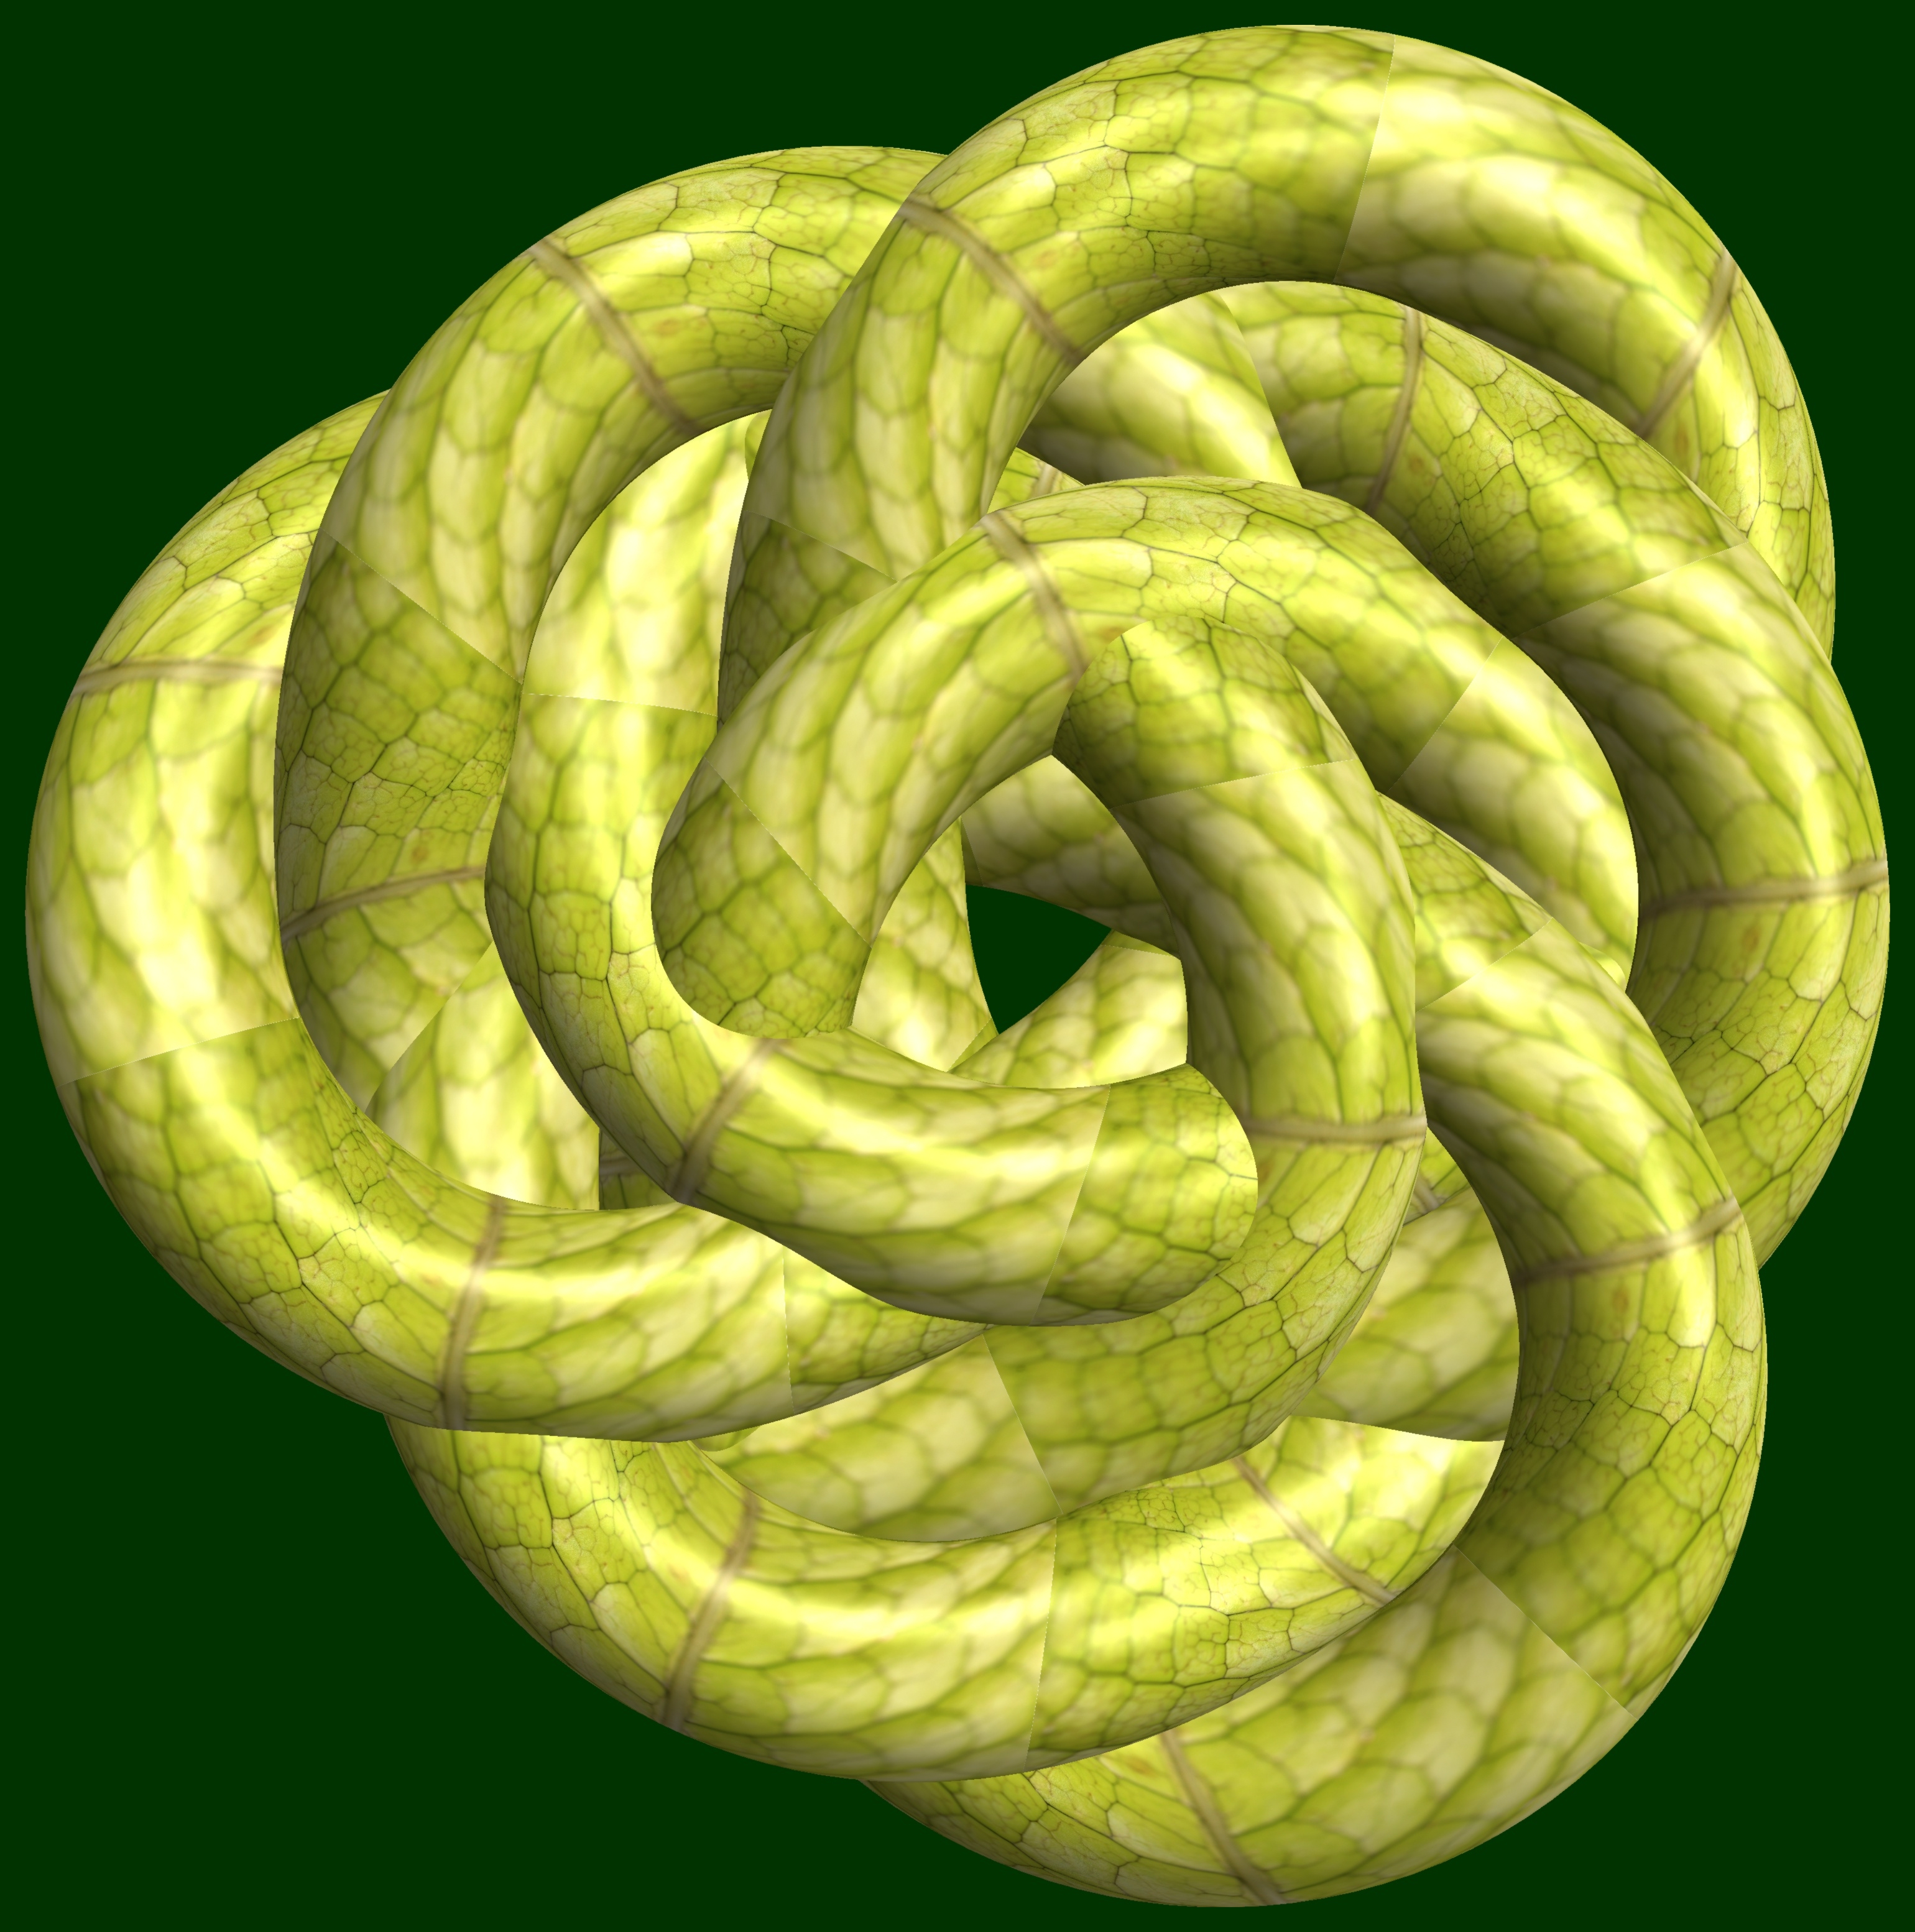
abstract, structure, plant, fruit, texture, flower, pattern, food, produce, vegetable, geometry, gourd, sculpture, cool image, design, symmetry, 3d, graphic, shape, knot, torus, mathematica, cg, parametricplot3d, code, program, algorithm, mapping, geometricsculpture, cucurbita, flowering plant, land plant, cucumber gourd and melon family, momordica charantia